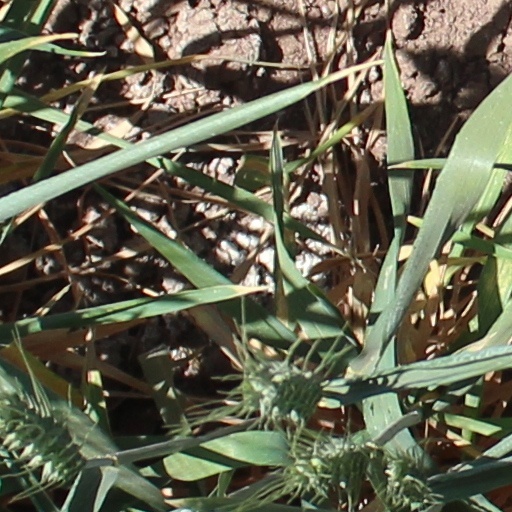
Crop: wheat